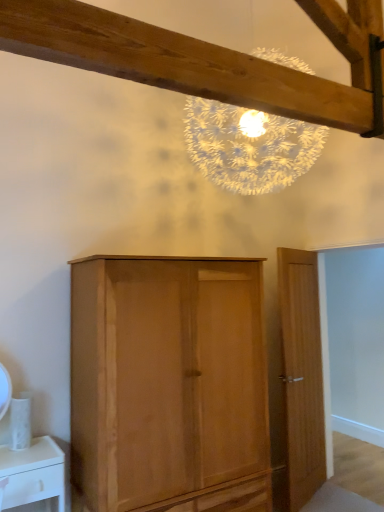
Question: From the image's perspective, there is one door above the light brown wood cupboard at center. Please locate it and provide its 2D coordinates.
Answer: [(0.786, 0.730)]